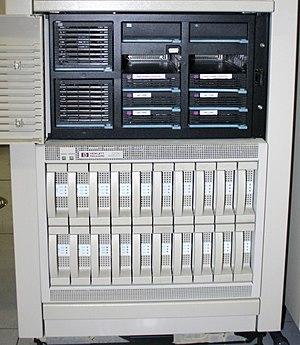
En informatique, une baie de stockage est un équipement composé d'un ensemble de disques regroupé, un ou plusieurs contrôleurs composés de ports de liaisons avec les serveurs d'application, d'un bus ou d'une matrice de commutation interne d'échange, de mémoire cache, de CPU de traitement et d'une suite logicielle de gérance des composants et des fonctionnels embarqués, comme la création de prise d'image, de miroir local ou distant. La suite logicielle est basée sur un système d'exploitation embarqué en micro-code ou non. Au regard du contenu matériel et logiciel, une baie de stockage peut-être considéré comme un serveur spécialisé et totalement intégré, dont l'objectif principal est de servir des espaces sécurisés de stockage vers des serveurs d'applications.